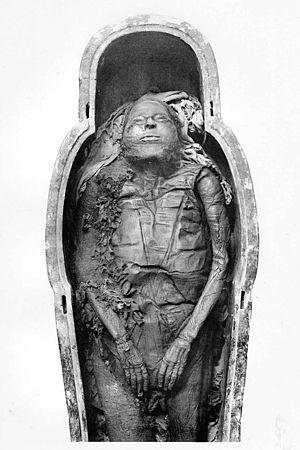
Masaharta est grand prêtre d'Amon, fils de Pinedjem Iᵉʳ et d'Isetemkheb Iʳᵉ. Manéthon ne le mentionne pas. Il hérite de sa charge en -1054 lorsque son père se proclame pharaon.